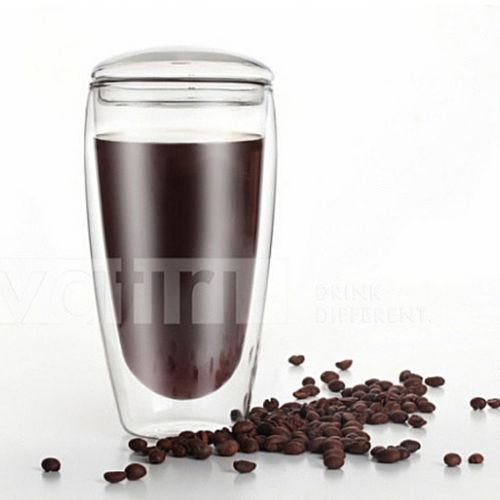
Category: mug